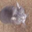
Label: cat